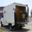
Label: truck